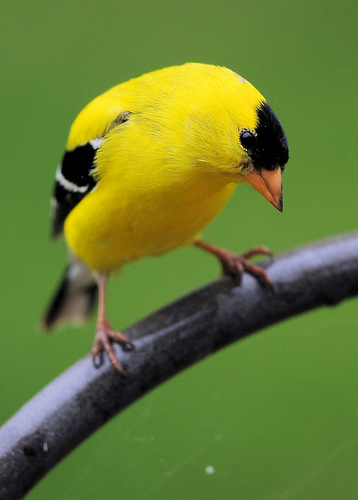
a small bird with mostly yellow coloring except for a black nape and black with a bit of white markings on the wingbars and rectricesa small yellow bird with black wings and white wingbars, black crown, and an orange bill.
this is a yellow bird with a black wing and a black crown on its head.
this bird has a yellow breast, a black crown, and a stutbby and sharp billa yellow bird with black tips on it's head, wings, and tail, consisting of an orange beak and feet.
a bright yellow bird, with black primaries and a black crown.
a thin yellow bird with a black crown and black primaries.
this bright yellow bird had black wings with white wingbars, a black crown, a long tail, and a small, sharply pointed beak.
this bird is yellow it has black and white tipped wings it has a fat orange beak and orange legsyellow bird with a black crown, black wings with white bar, legs and feet are orange, beak is orange with black tip and it is thick and pointed.
Species: American Goldfinch